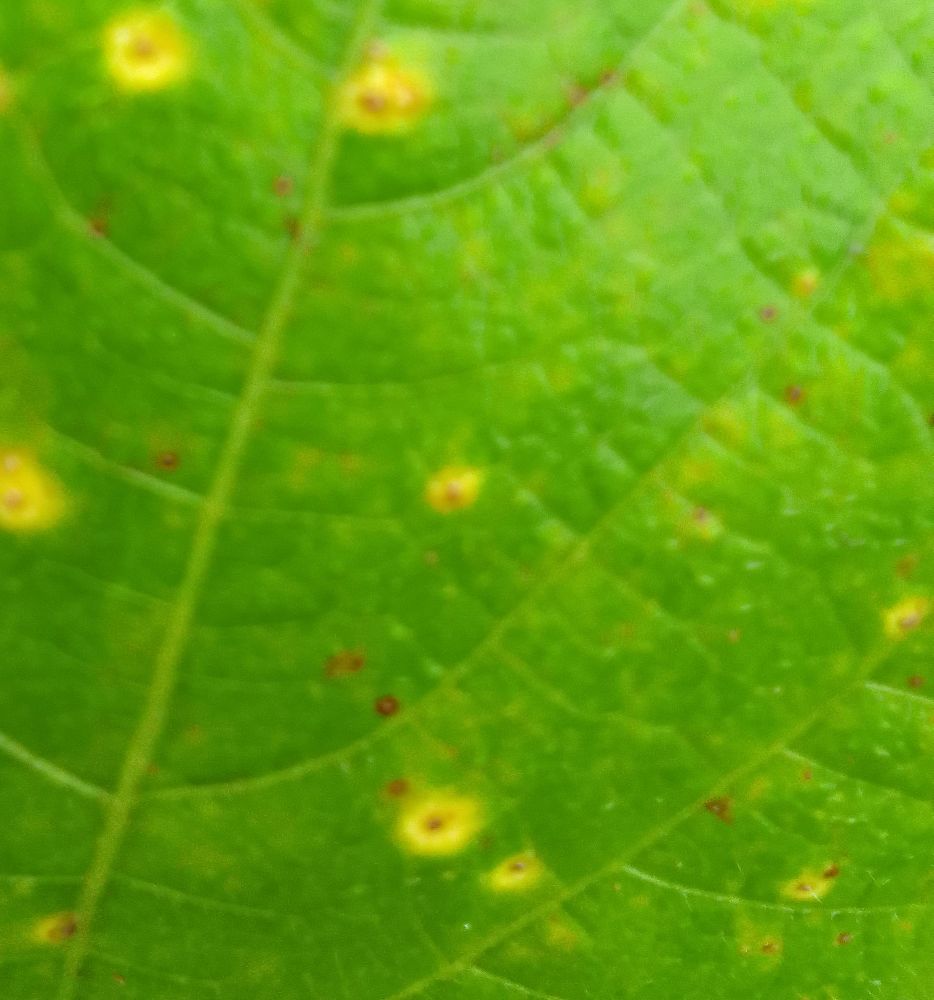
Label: rust